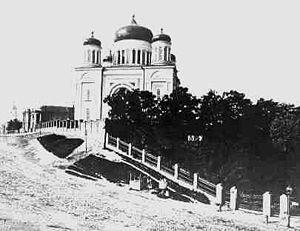
L'église de la Dormition de la Vierge de Kiev appelée communément église de la Dîme est le premier édifice religieux en pierre dans le monde slave oriental. Elle a pour cette raison une forte charge symbolique dans l'histoire de l'Ukraine.